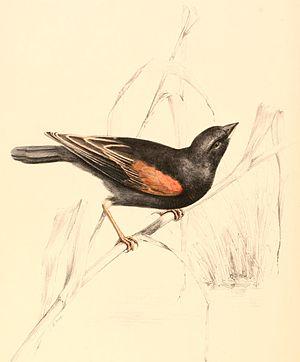
«
L'Euplecte à épaules orangées est une espèce de passereaux de la famille des Ploceidae.